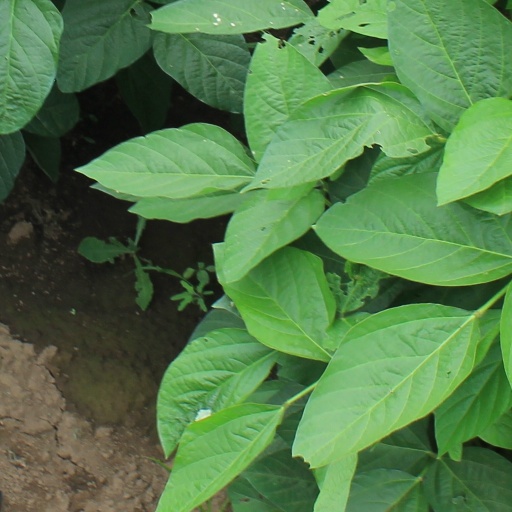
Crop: soybean